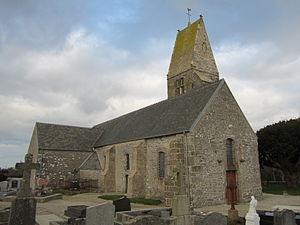
Église Notre-Dame de fr:Clitourps
Clitourps est une commune française, située dans le département de la Manche en région Normandie, peuplée de 208 habitants.